Academic dress of the University of Dublin

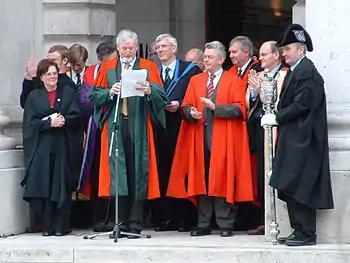
The announcement of new Fellows and Scholars of the College on Trinity Monday – Doctors in Philosophy and Science can be seen, with a Master of Arts in the centre, a Bachelor to the left and a mace-bearer to the right, as well as officials wearing academic dress of other institutions

Academic dress prescribed at the Trinity College Dublin follows a relatively complex protocol which, nonetheless, shares some particular characteristics with other universities in Ireland and with the University of Oxford in the United Kingdom.